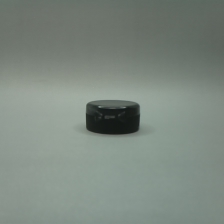
Color: black
Cap type: flip-top cap